Home Guard (United Kingdom)

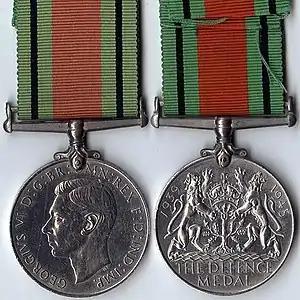
Defence Medal

Nevertheless, Home Guard members continued to express dissatisfaction with their armaments until 1943 since not all of the 1.5 million members could be provided with their own rifle or pistol. Although large numbers of M1917 Enfield rifles and Browning Automatic Rifles had been purchased for the use of the Home Guard, they had had to be laboriously cleaned of their heavy cosmoline packing grease by the Home Guard units themselves. All the American guns (M1917 Enfield Rifles, BAR, Lewis light machine guns and Browing M1917 machine guns) used the .30-06 Springfield cartridge, an 0.30 inch round, a type of ammunition totally different from and more powerful than the 0.303 round used by the service issue British Lee–Enfield rifle. A red band was painted around the fore end of the stock of the Enfield and BAR weapons as a warning since a 0.303 round would not load, but jam the rifle.